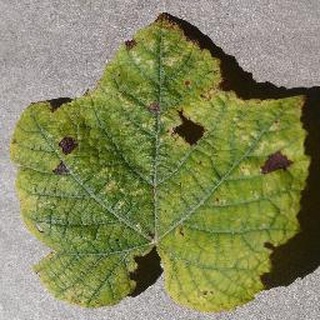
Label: grape_leaf_blight